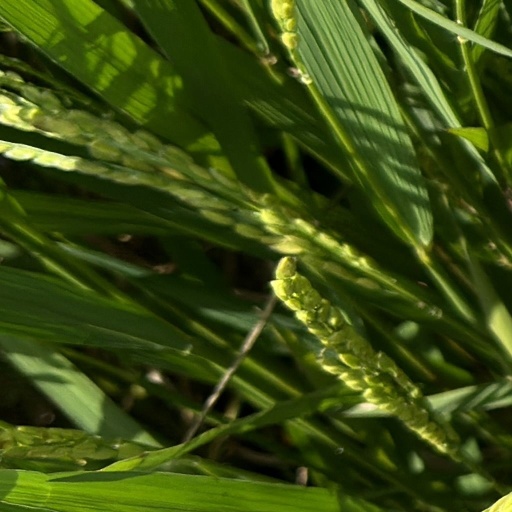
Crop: rice